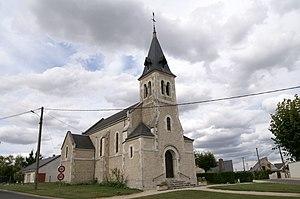
Église Saint-Liphard de Bucy-Saint-Liphard.
Bucy-Saint-Liphard est une commune française, située dans le département du Loiret en région Centre-Val de Loire.